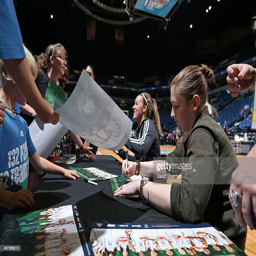
# signs autographs for fans after the game against basketball team .